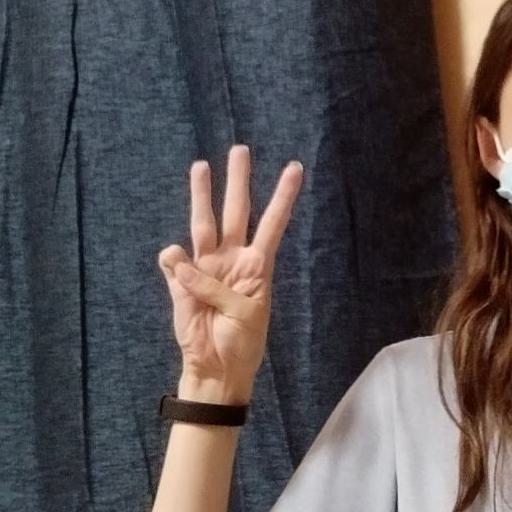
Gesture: three